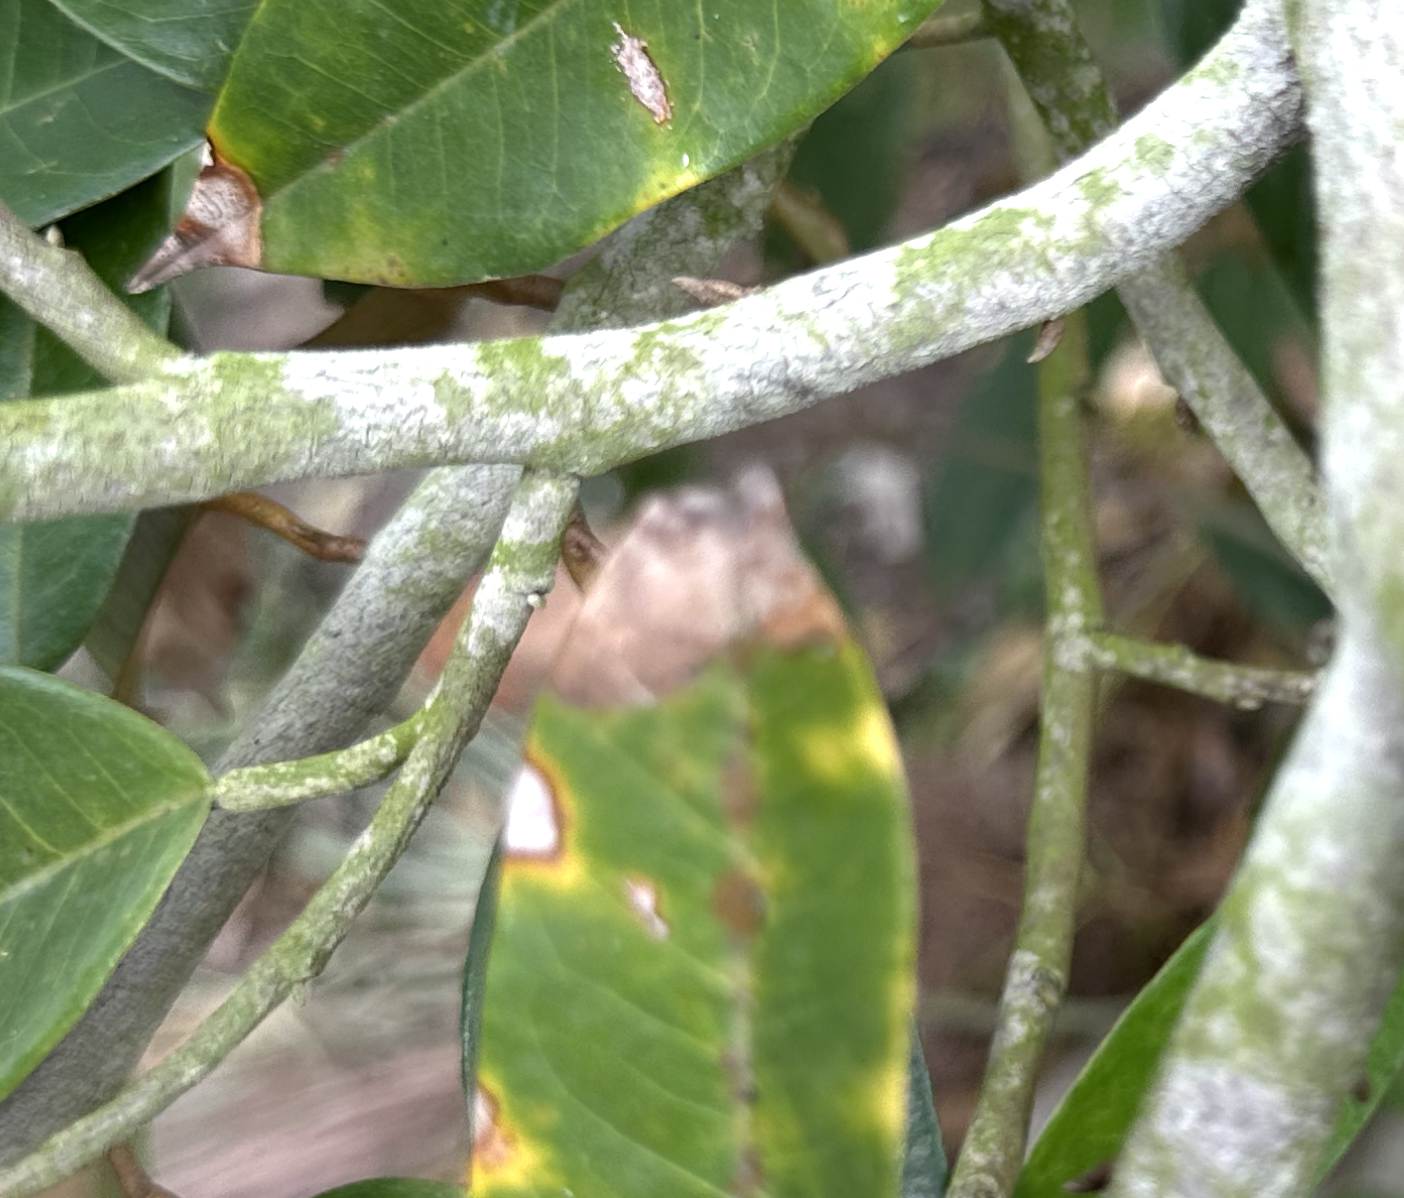
Label: pink_disease